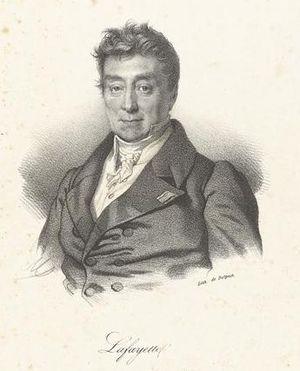
Portrait de Marie Joseph du Motier, marquis de La Fayette (1757-1834), vers 1820.
La lieutenance générale de Louis-Philippe d’Orléans est une période de l’histoire de France se déroulant du 31 juillet au 9 août 1830. Le duc d’Orléans exerce alors le pouvoir avec le titre de « Lieutenant général du royaume. »
La révolution de Juillet est la deuxième révolution française après celle de 1789. Elle porte sur le trône un nouveau roi, Louis-Philippe Iᵉʳ, à la tête d'un nouveau régime, la monarchie de Juillet, qui succède à la Seconde Restauration. Cette révolution se déroule sur trois journées, les 27, 28 et 29 juillet 1830, dites « Trois Glorieuses ».